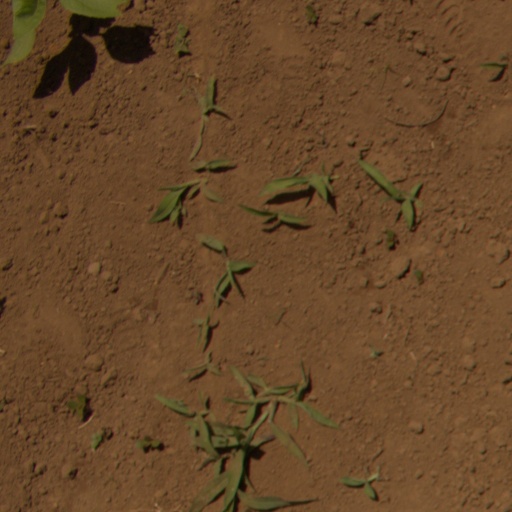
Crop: Jerusalem artichoke